United Nations Commission on Narcotic Drugs

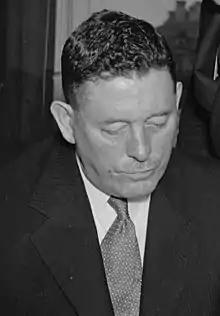
Charles Henry Ludovic Sharman (pictured 1938) was the CND's first chair

Under the League of Nations, the predecessor of the CND was the Advisory Committee on the Traffic in Opium and Other Dangerous Drugs, established by the first Assembly of the League of Nations on 15 December 1920, which met from 1921 to 1940.